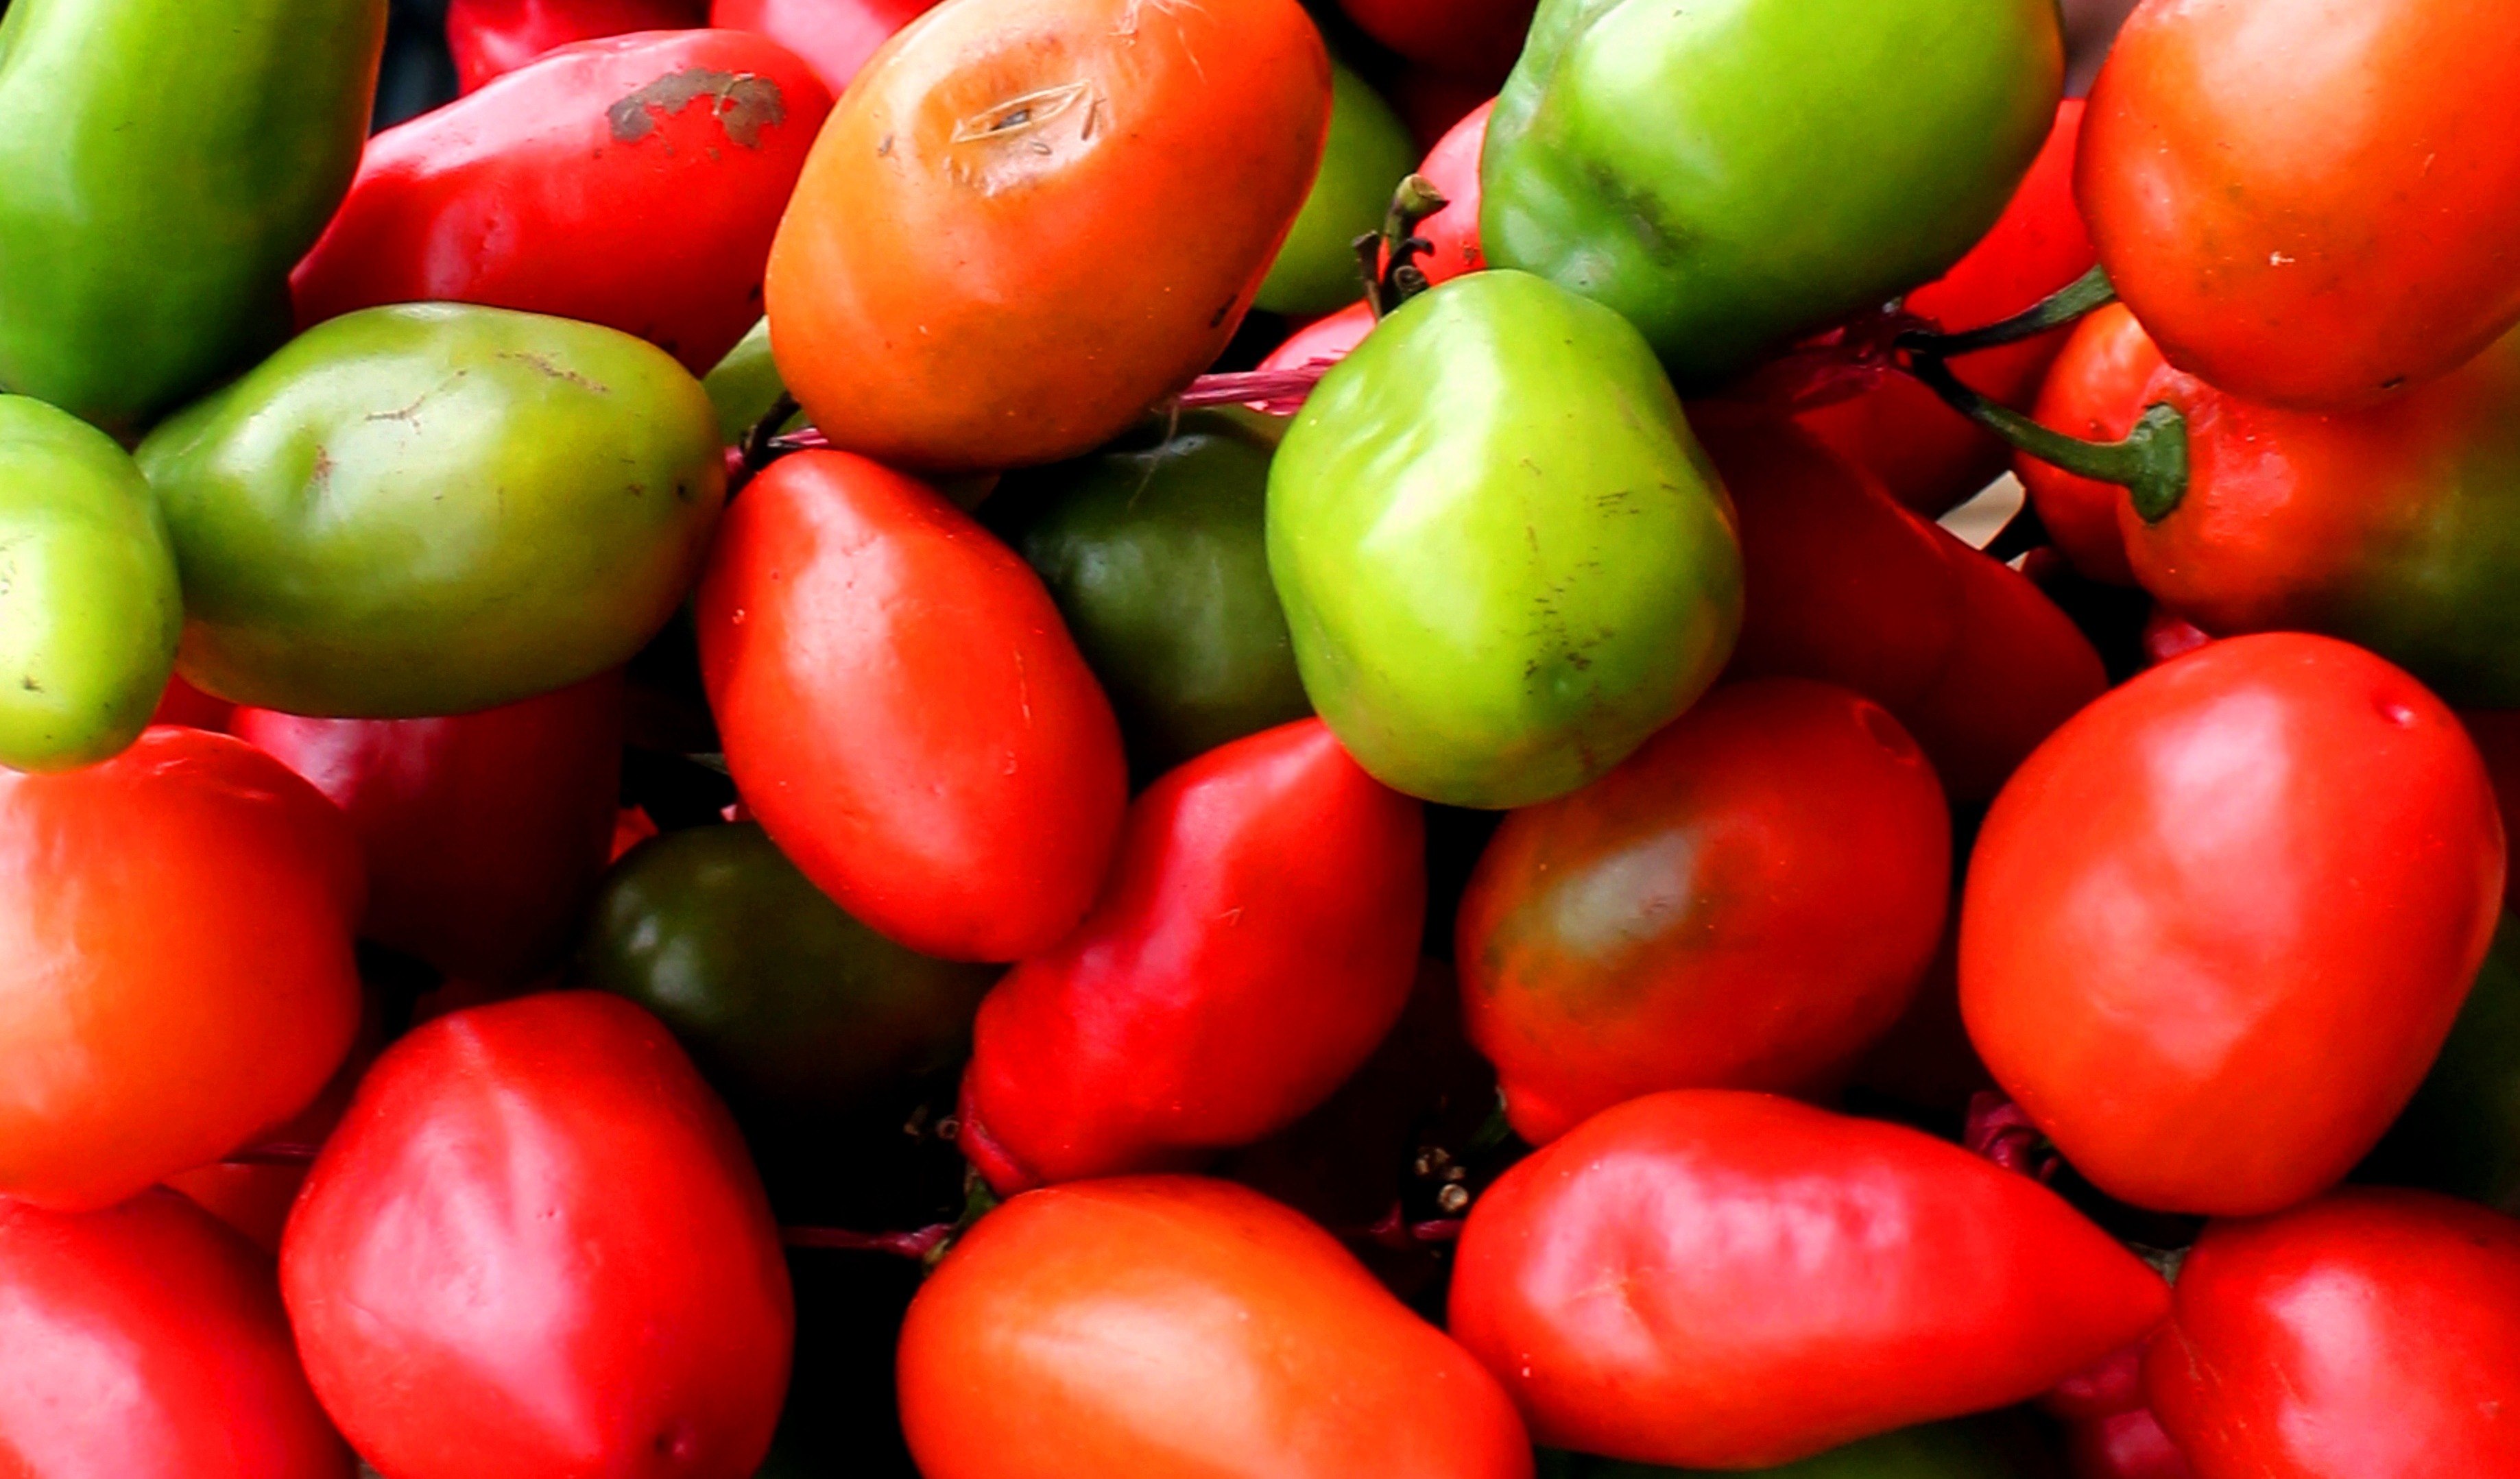
plant, fruit, food, spice, red, produce, vegetable, tomato, bell pepper, chilli, indonesia, red pepper, chilli pepper, flowering plant, land plant, bell peppers and chili peppers, pimiento, cabe bromo